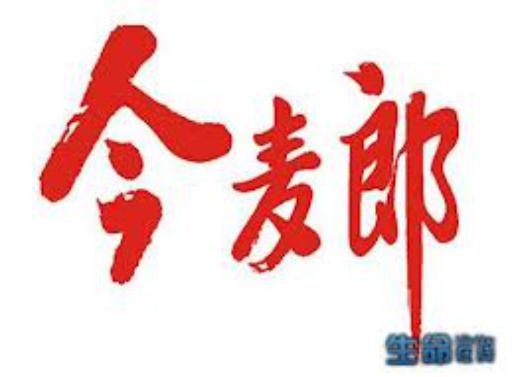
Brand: Ijml
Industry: Food